Ath-Dara

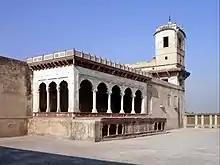
Ath Dara, built during the reign of Maharaja Ranjit Singh and used as his court.

The Ath-Dara, also spelled "Athdara" (meaning "eight-gated pavilion") is a Sikh structure in the form of a marble pavilion of the Shah Burj Quadrangle of the Lahore Fort located in Lahore, Pakistan. It was constructed by Maharaja Ranjit Singh of the Sikh Empire and served as the location of his court. It is situated near the Shish Mahal pavilion.